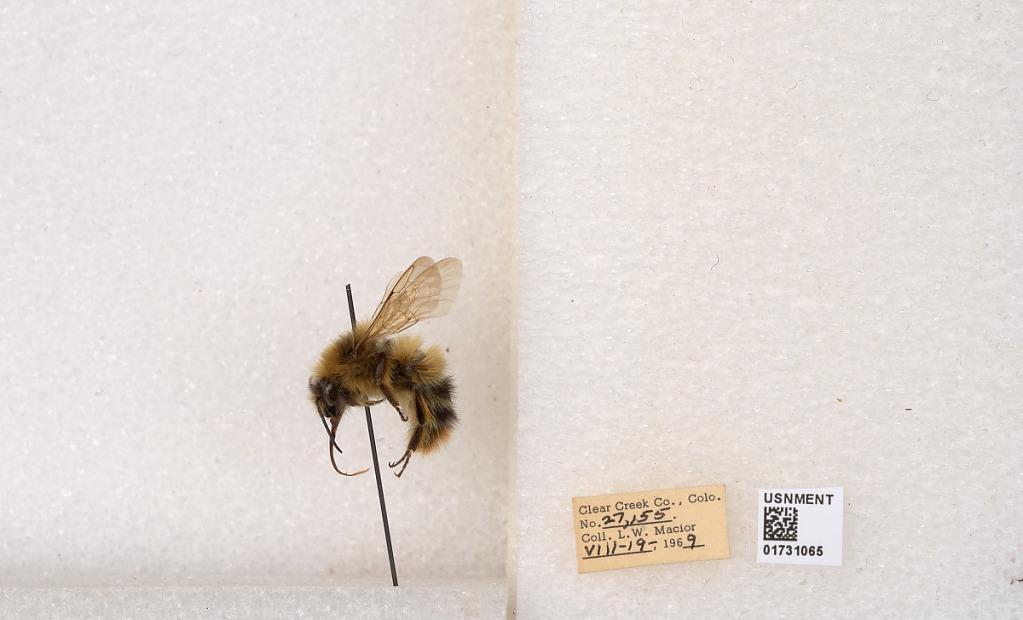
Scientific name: Bombus kirbyellus
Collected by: L. Macior
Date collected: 1969-8-19
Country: United States
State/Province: Colorado
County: Clear Creek
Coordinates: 39.6891, -105.644